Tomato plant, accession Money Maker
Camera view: tilt-top (135 deg); turntable rotation: 330 degrees
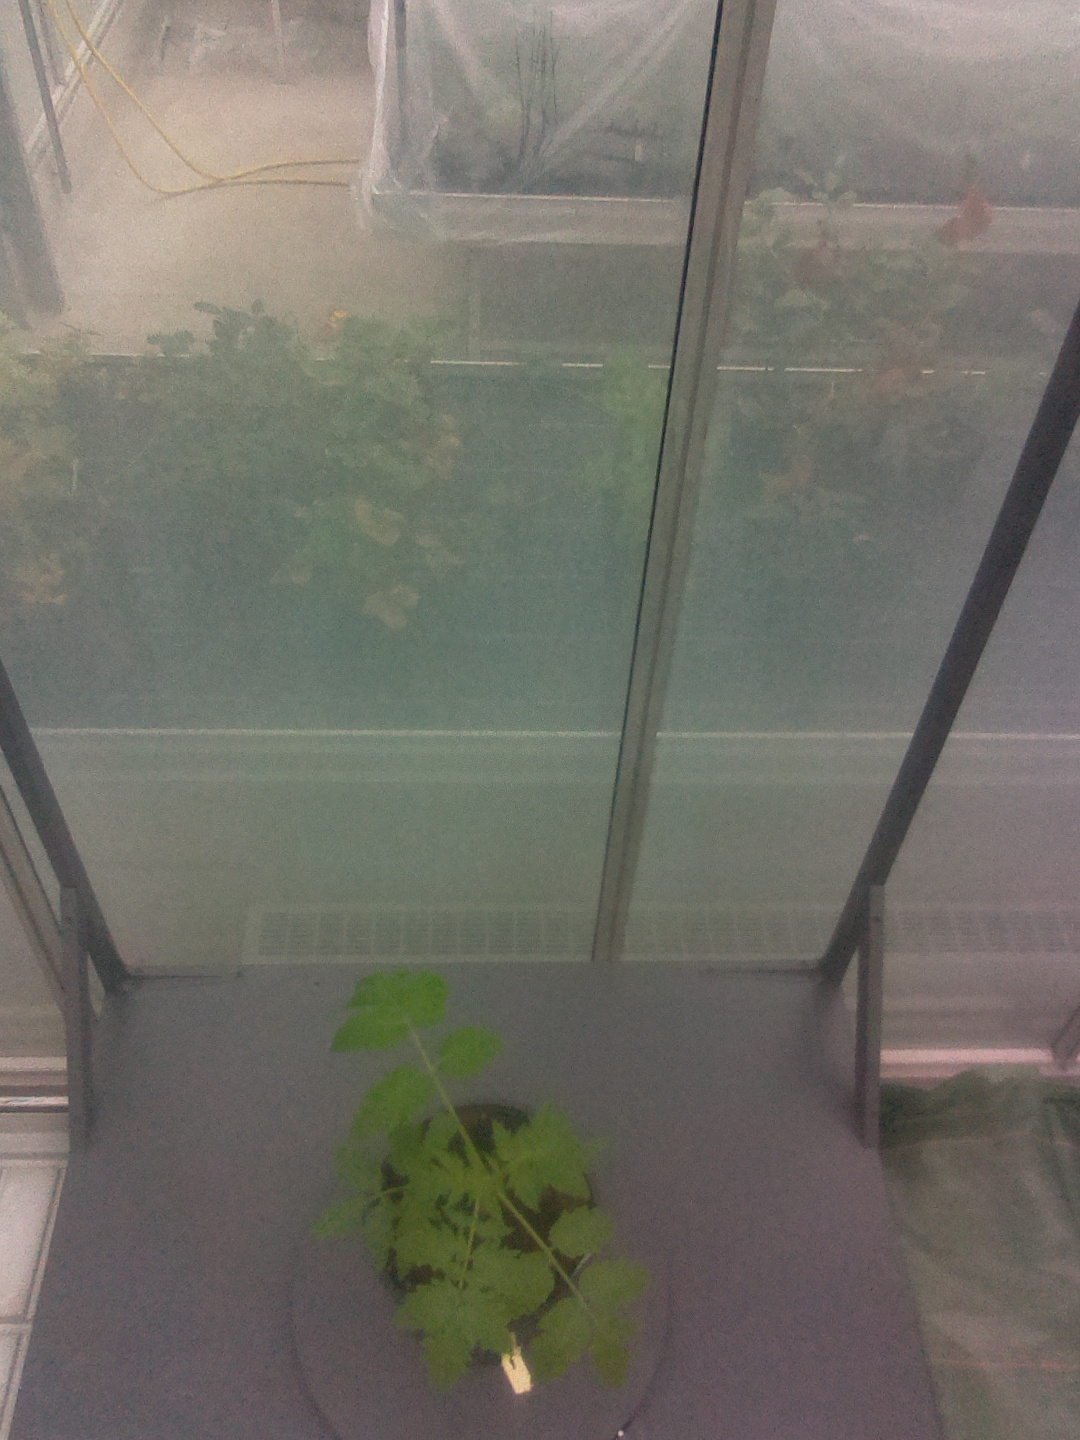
BBCH growth stage 13: 6 of true leaves visible